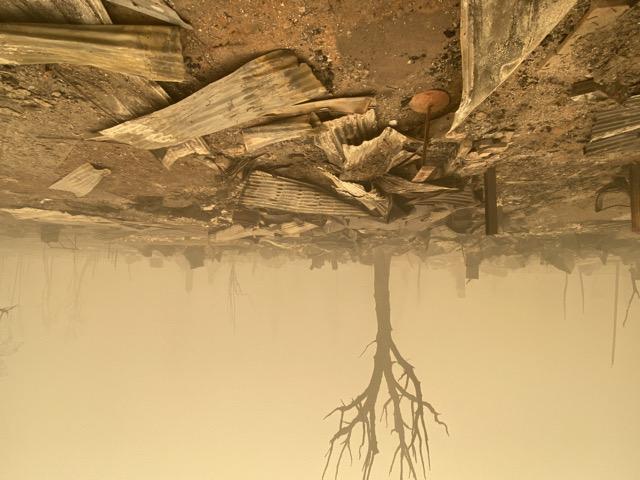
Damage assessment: destroyed